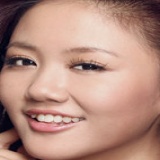
ca sĩ Văn Mai Hương